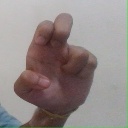
अक्षर: अ